Reddi Kingdom

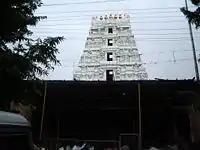
Mallikarjuna Swamy Temple, Srisailam

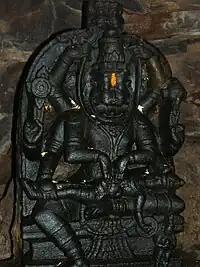
Lord Narasimha, Ahobilam

The Reddi rulers patronised and protected Hinduism and its institutions. The Brahmins were given liberal grants by the Reddi kings and the agraharas of Brahmins were restored. Vedic studies were encouraged. The Hindu temples of Srisailam, Tirumala, Vontimitta and Ahobilam were provided with more facilities. Prolaya Vema Reddi bestowed a number of agraharas on the Brahmins. He was revered by the title of "Apratima-Bhudana-Parasurama". He commissioned major repairs to the Srisailam Mallikarjuna Swami temple, and had a flight of steps built from the Krishna River to the temple. The Narasimha Swamy temple at Ahobilam was built during his reign. He built 108 temples for Shiva.